Malay nobility

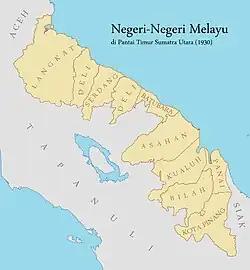
The map depicts the Malay kingdoms in Sumatra, Indonesia, during the 1930s. Although these monarchies were officially dissolved in 1946 during the socialist movement led by Sukarno, the royal institutions continued to be quietly maintained by the local population. In recent years, efforts have been made to revive them in a ceremonial capacity. Some noble families may have also survived and retained elements of their traditional status.

Before the rise of the Malacca Sultanate, many polities in Maritime Southeast Asia adhered to the "mandala" system (Sanskrit: मण्डलम्), a political model rooted in ancient Indian nobility and statecraft. The Islamisation of the region, along with influences from Middle Eastern merchants, travellers and scholars, played a significant role in transforming and formalising the nobility into the structure later recognised during the Malacca period. This led to the introduction of a new system of Malay peerage known as the "Pembesar Empat Lipatan" (Jawi: ).